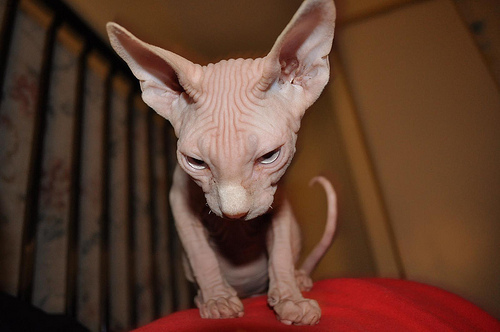
Animal: cat
Breed: sphynx